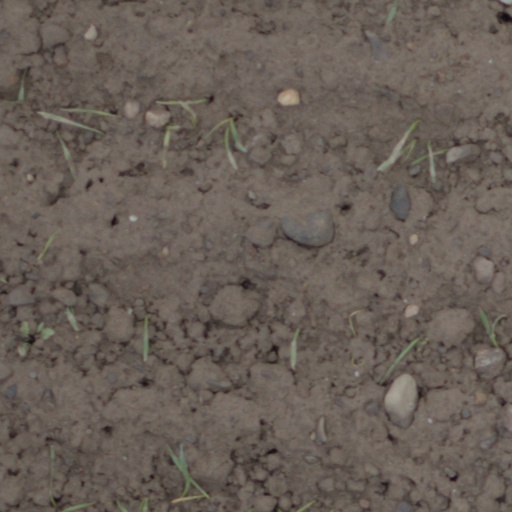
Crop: wheat